Stratford-upon-Avon railway station

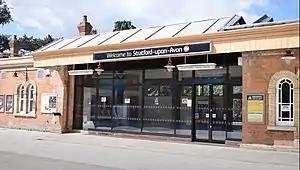
Main entrance to the station.

Stratford-upon-Avon railway station is the southern terminus of the North Warwickshire Line and Leamington–Stratford line, serving the market town of Stratford-upon-Avon in Warwickshire, England. The station is served by West Midlands Trains (WMT) and Chiltern Railways.